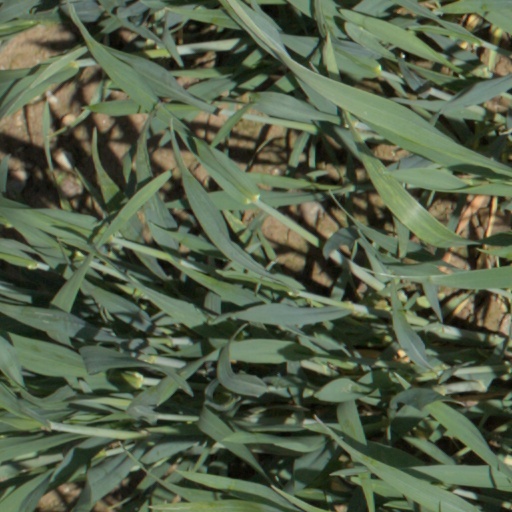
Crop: wheat